Kuayue Chana V5

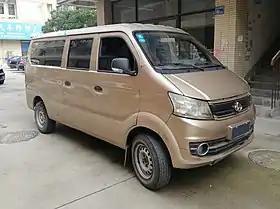
Kuayue V5 van

The Kuayue Chana V5 is a microvan produced by Chongqing Kuayue Automobile Co., Ltd of Changan Automobile under the Kuayue sub-brand.